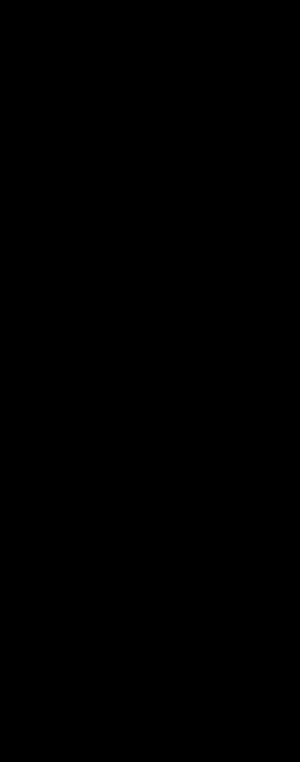
Un Homme, est un être humain de sexe, ou de genre masculin et d'âge adulte. Avant la puberté, au stade infantile, on parle de garçon. Il arrive cependant que le mot s'utilise indépendamment de l’âge.